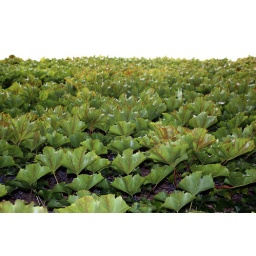
Looking up from the sidewalk of a 2-story building, covered in some sort of climbing plant